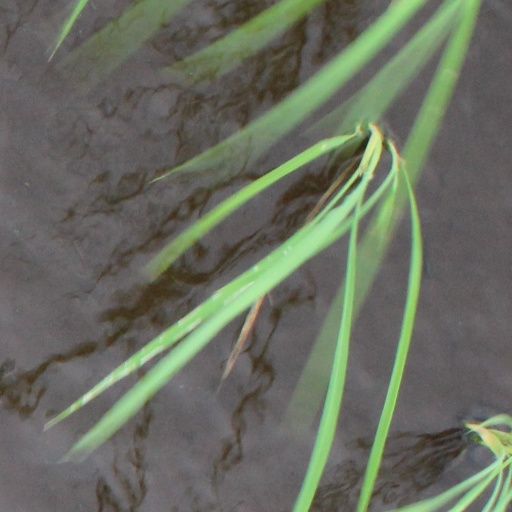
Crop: rice